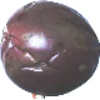
Label: passion_fruit